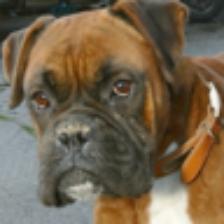
Label: NonHuman